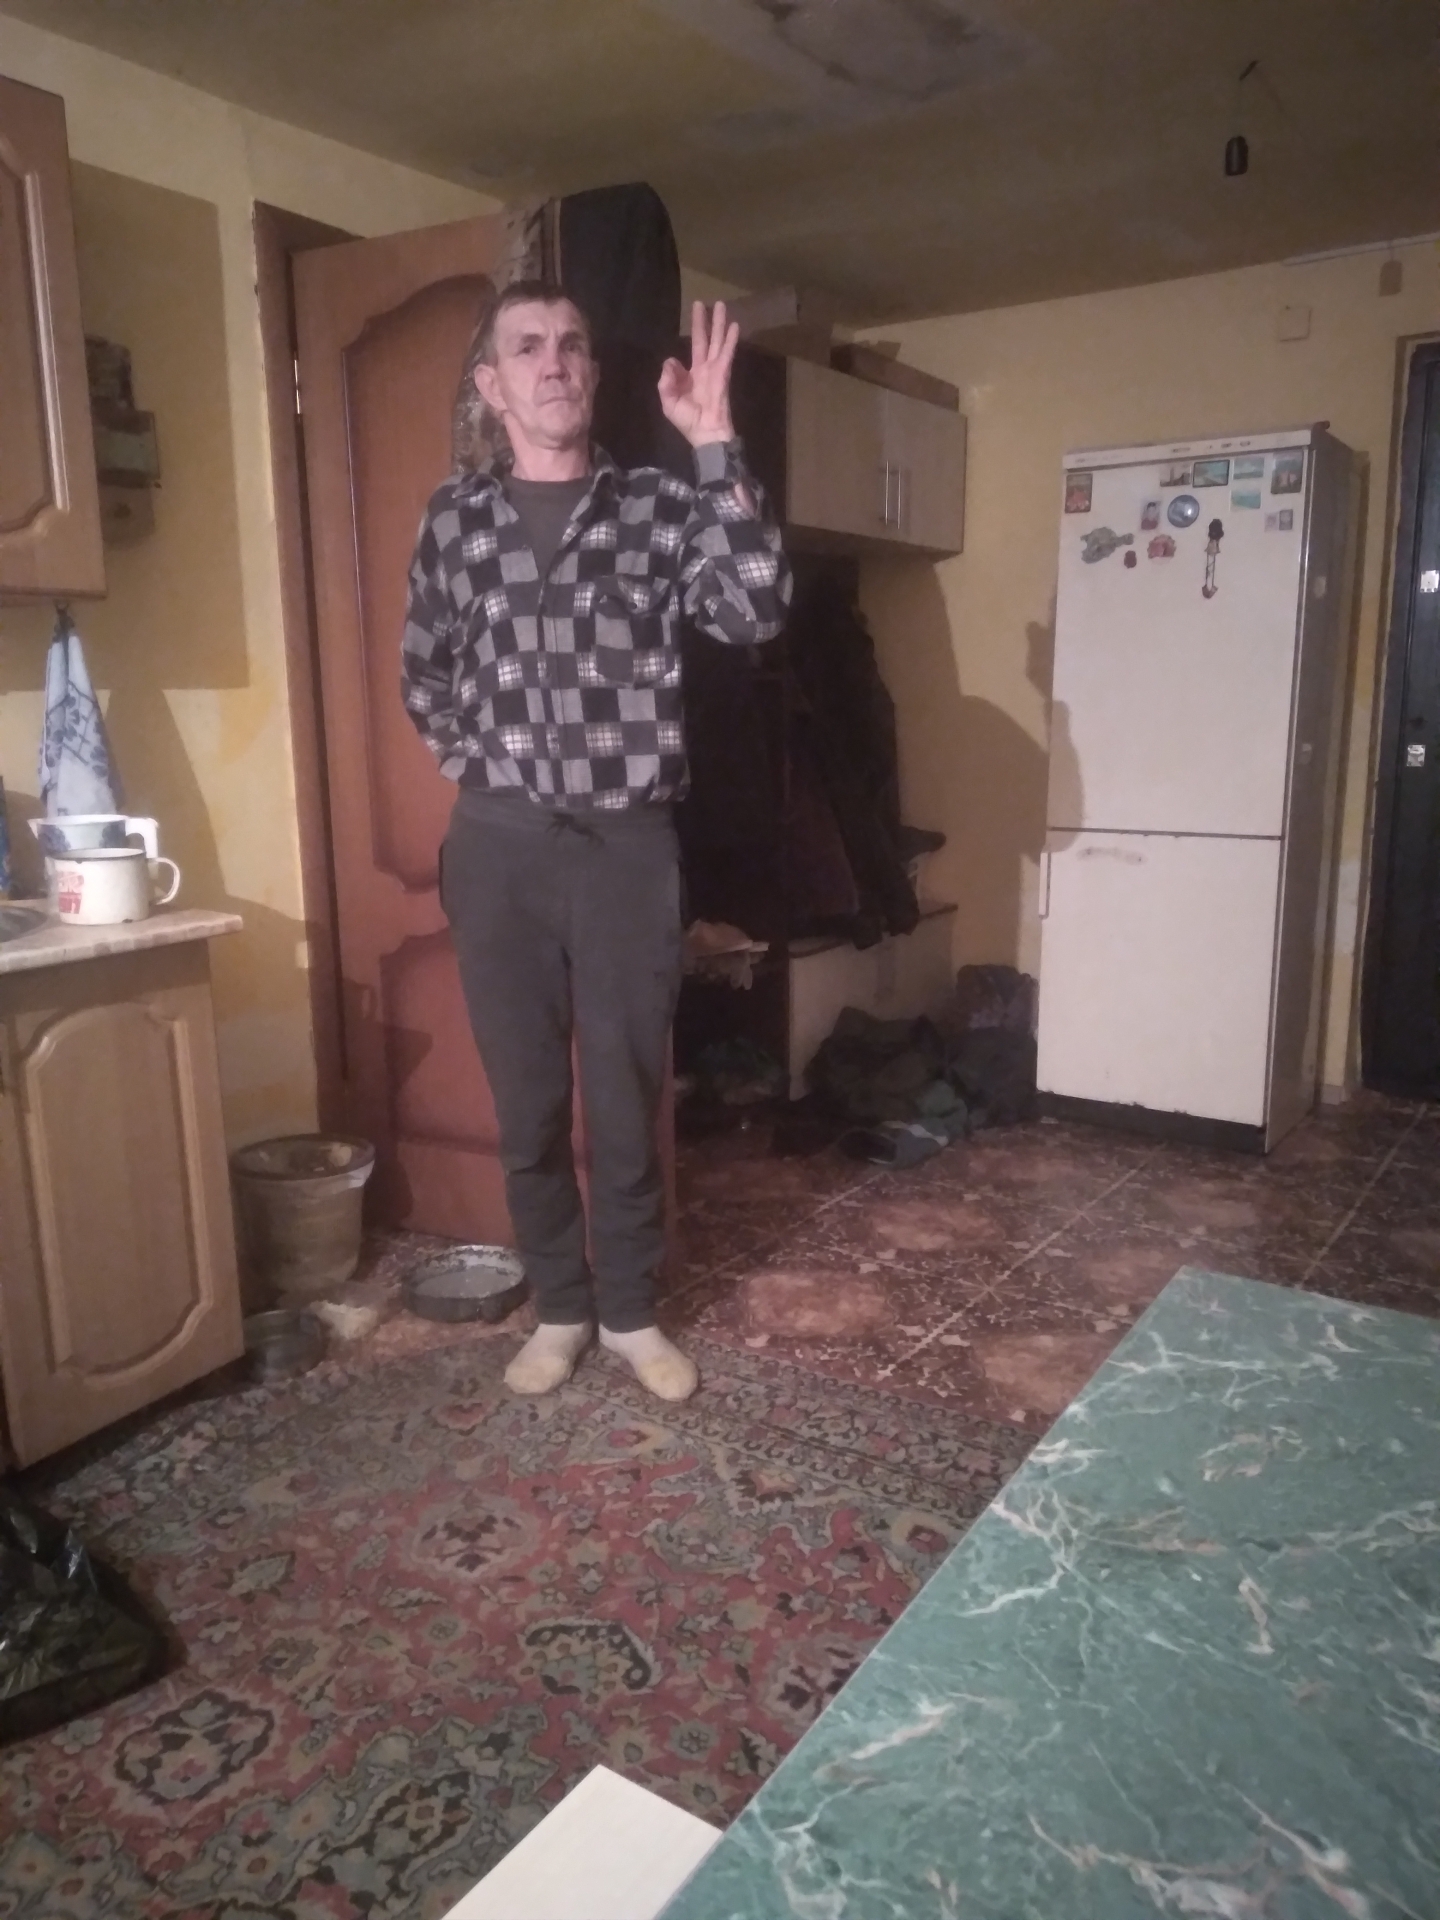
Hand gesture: ok